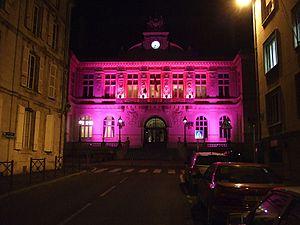
Mairie de Niort